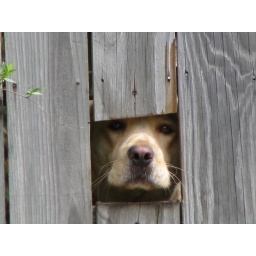
neighbors cut a hole in their fence so the dog can see what it's barking at...